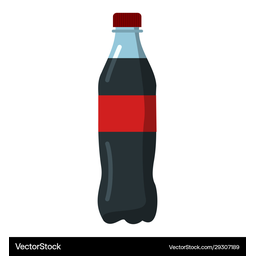
Label: plastic